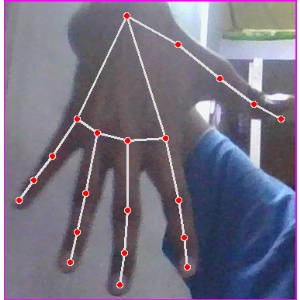
अक्षर: ढ